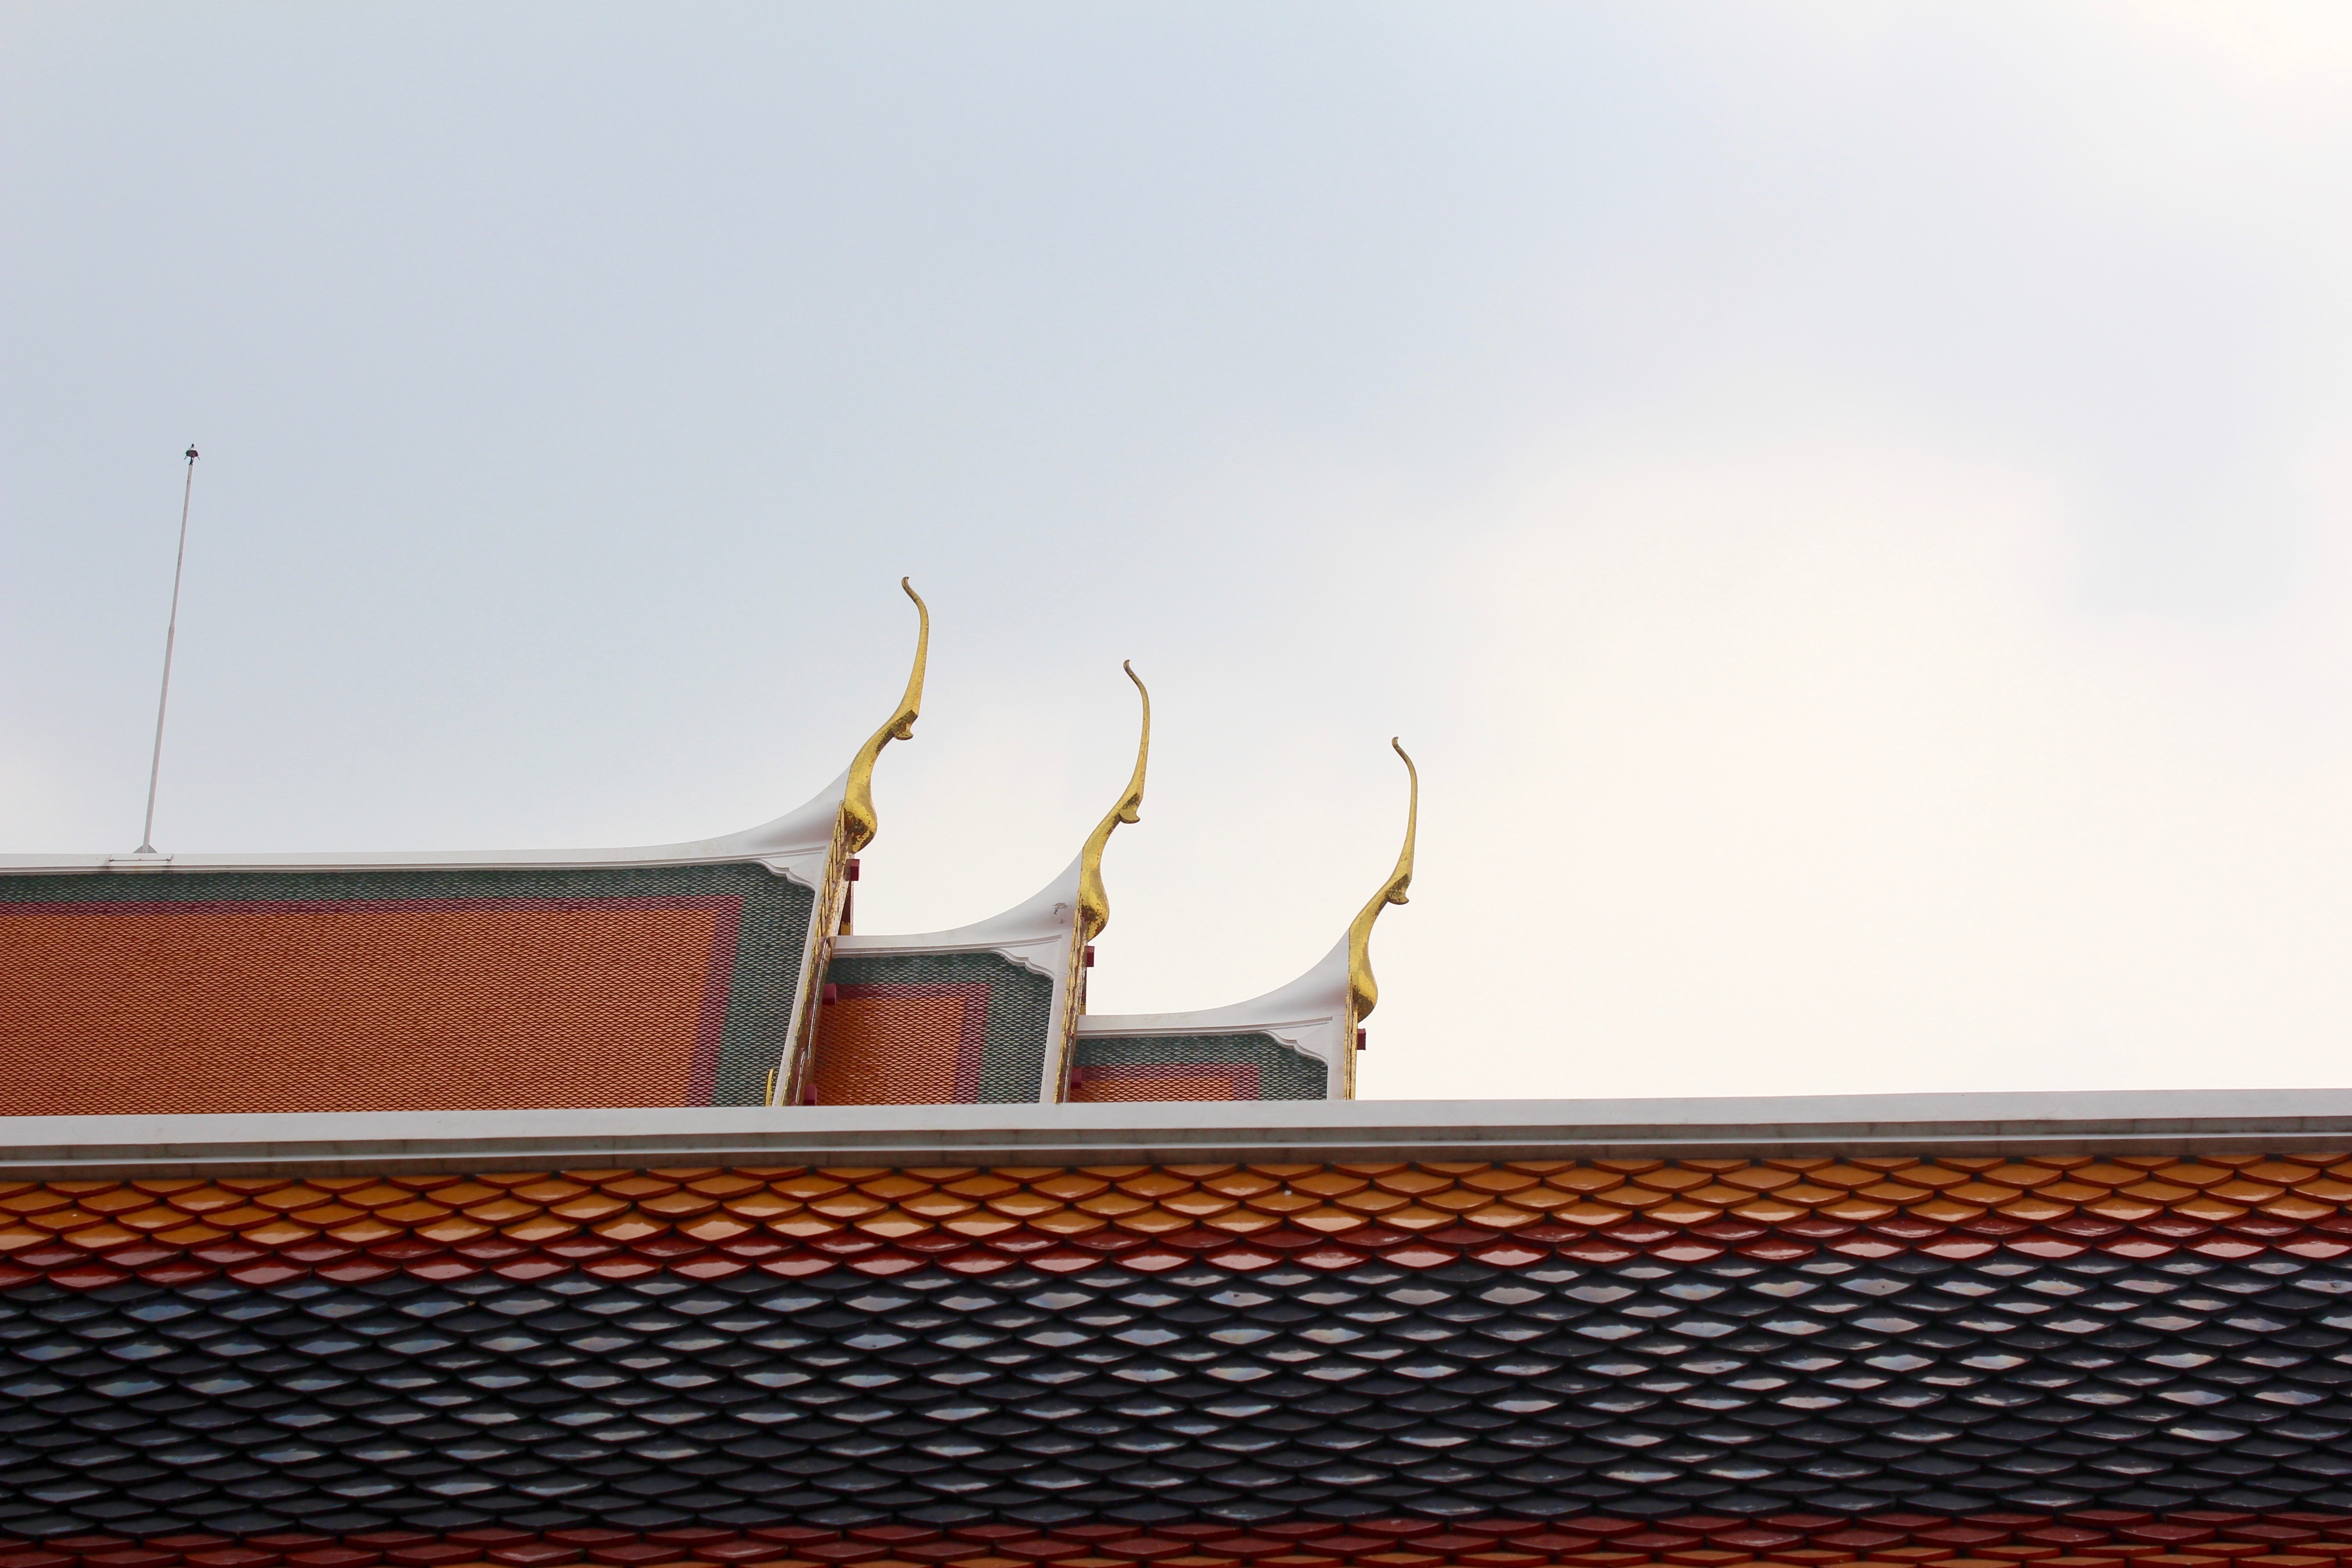
architecture, wood, roof, building, palace, decoration, vehicle, buddhism, asia, colorful, thailand, ornament, temple, bangkok, shape, thai, pagoda, southeast, royal palace, roof ornament